Charlecote Park

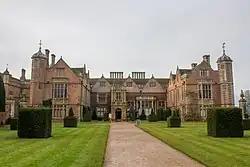
View toward the front in 2017

Charlecote Park is a grand 16th-century country house, surrounded by its own deer park, on the banks of the River Avon in Charlecote near Wellesbourne, about east of Stratford-upon-Avon and south of Warwick in Warwickshire, England. It has been administered by the National Trust since 1946. It is a Grade I listed building and is open to the public. The park and gardens are listed Grade II* in Historic England's Register of Parks and Gardens.